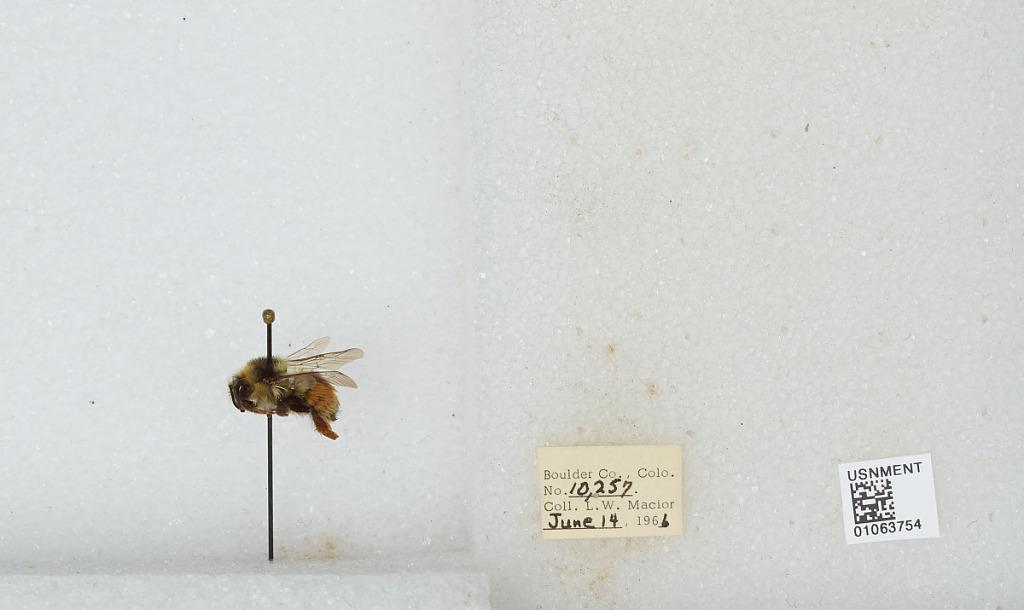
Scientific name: Bombus (Pyrobombus) bifarius Cresson
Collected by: L. Macior
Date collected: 1966-6-14
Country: United States
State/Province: Colorado
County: Boulder
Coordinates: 40.09, -105.36